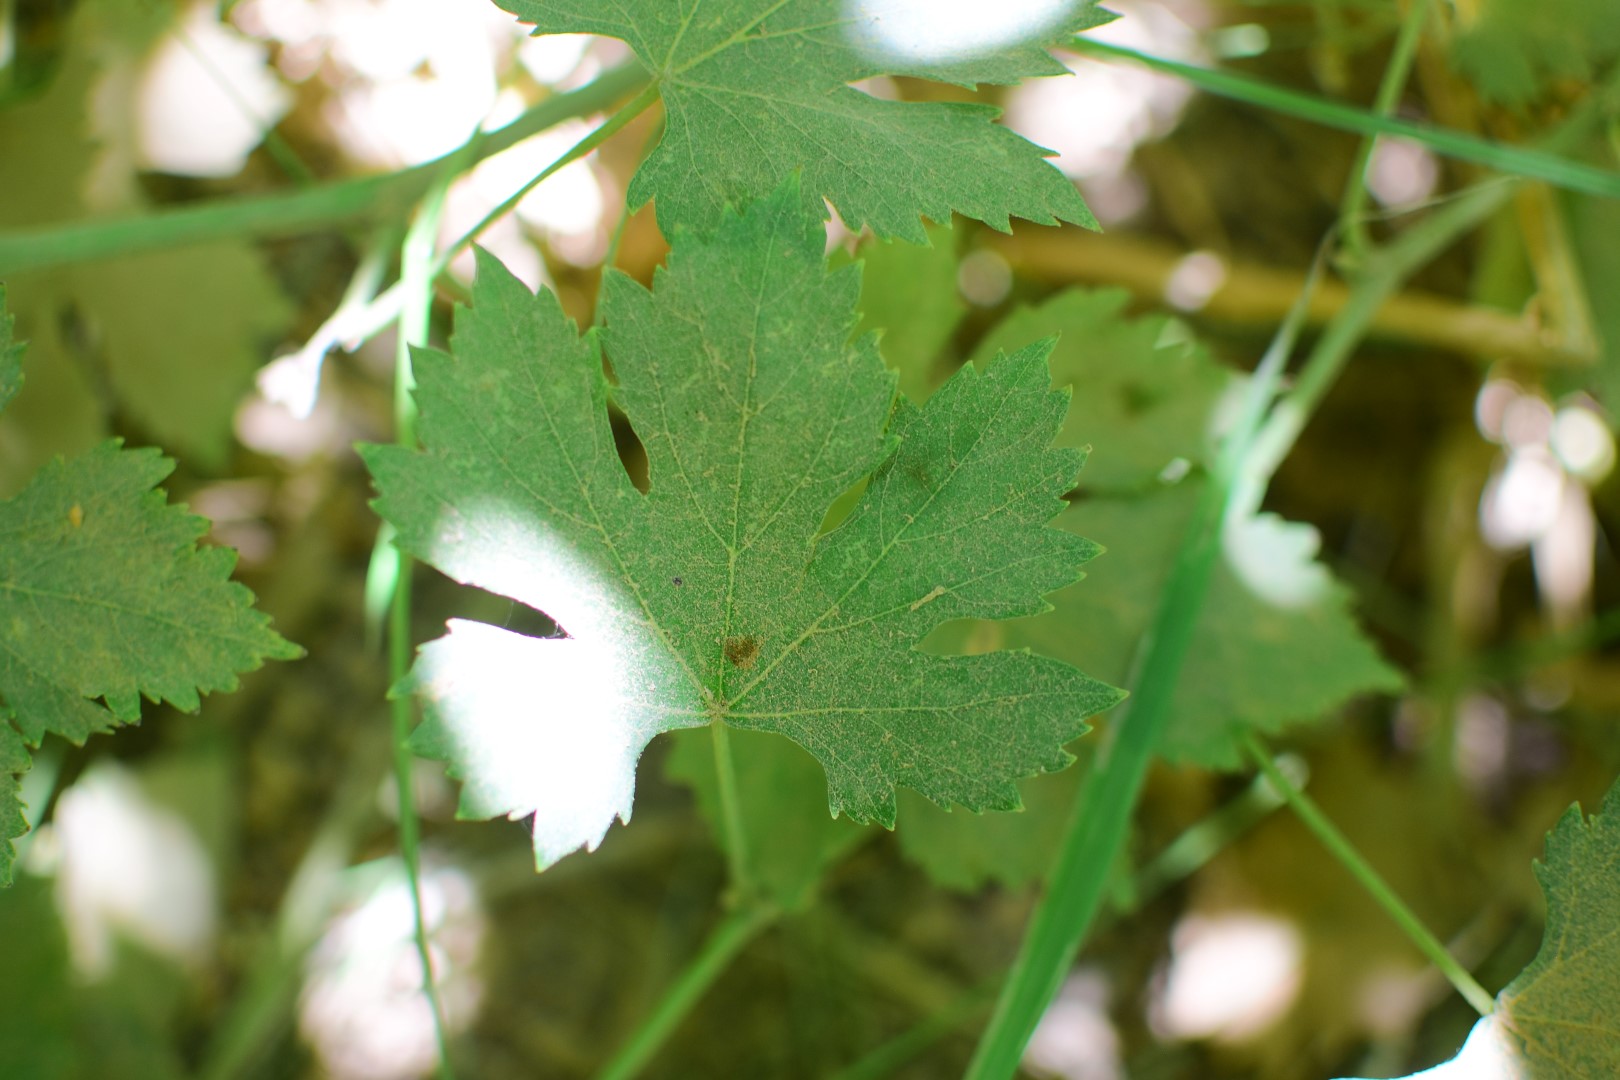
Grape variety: Halawani